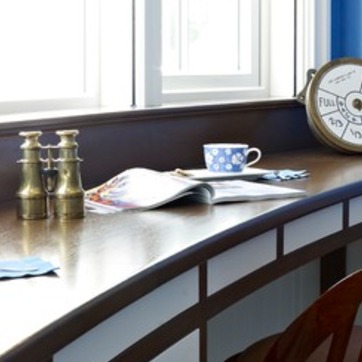
Material: paper